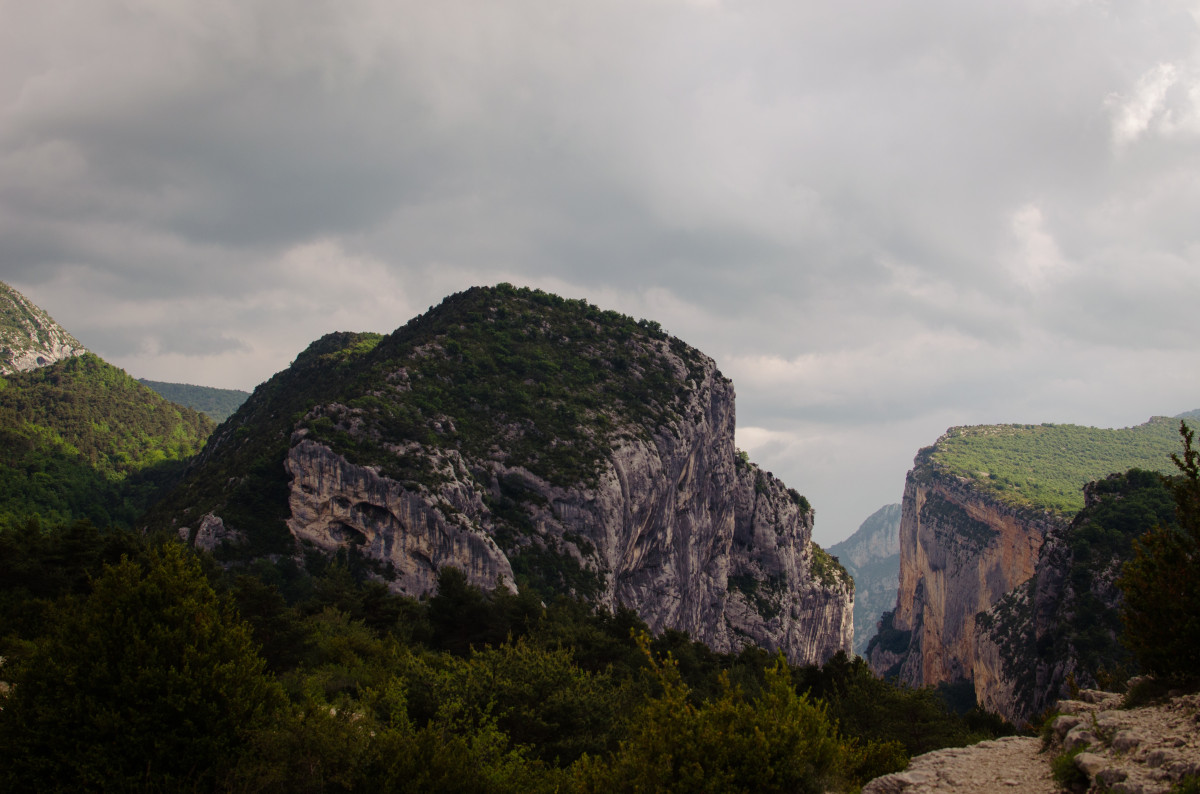
Tags: nature, rock, cloud, hill, valley, mountain range, cliff, highland, terrain, plateau, landform, geographical feature